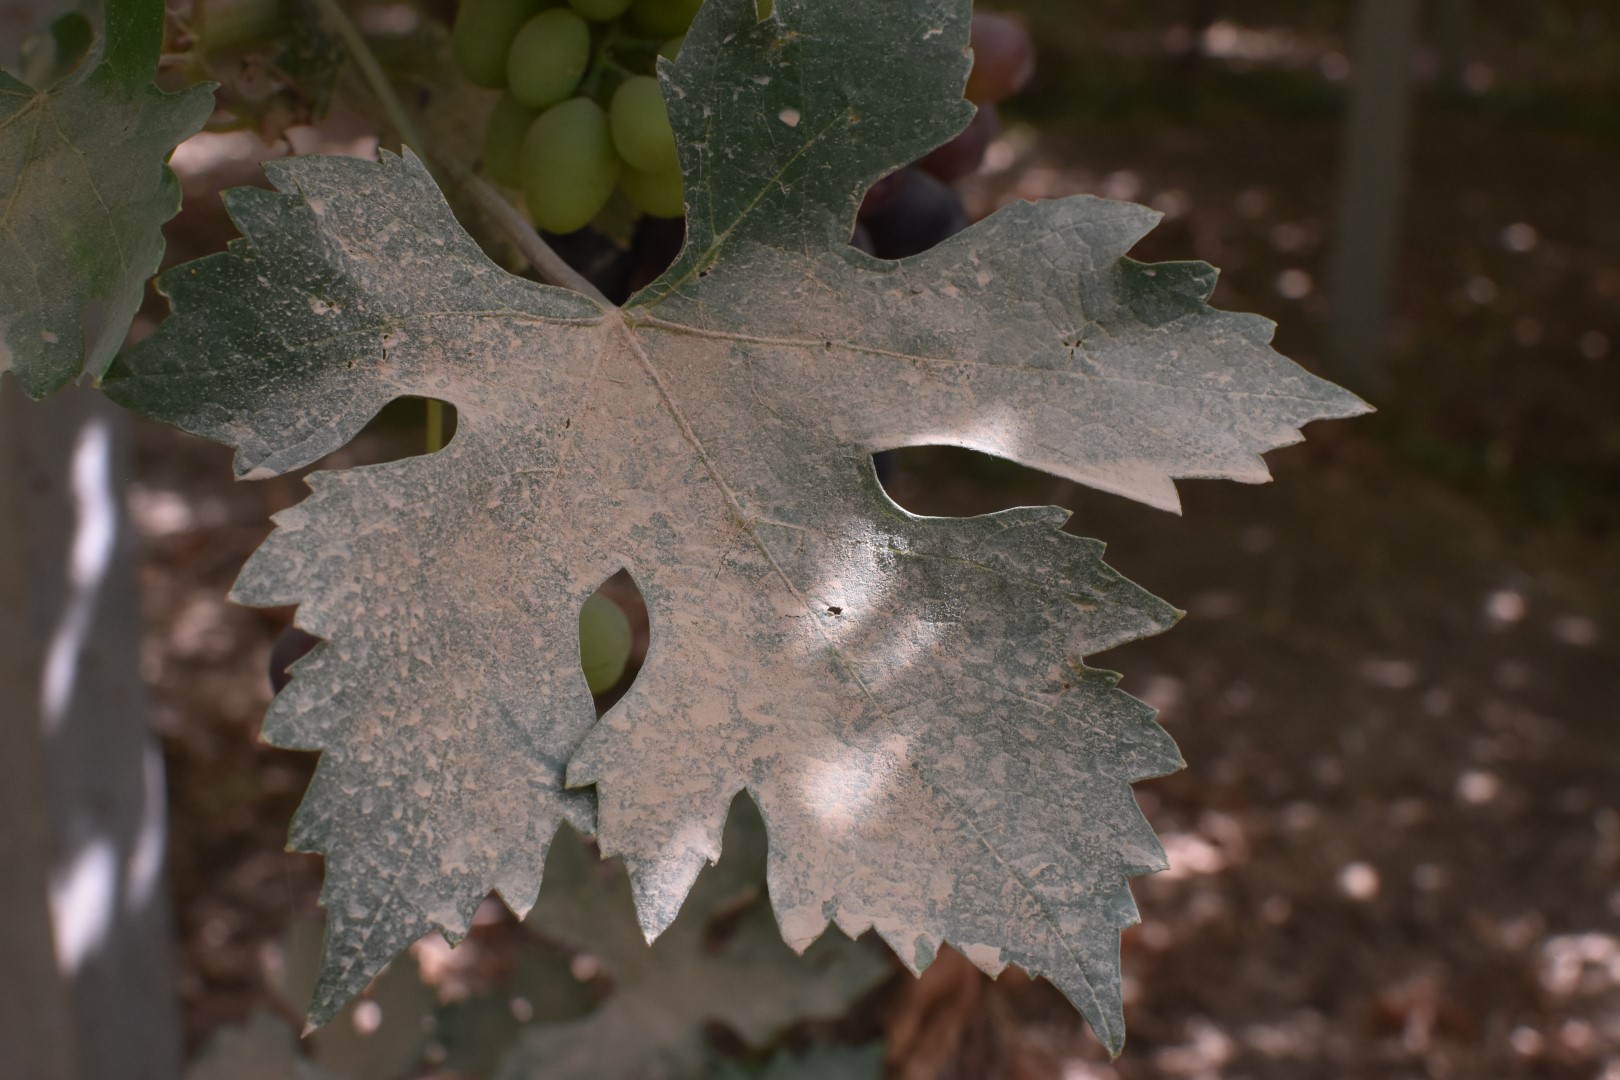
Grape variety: Riasi